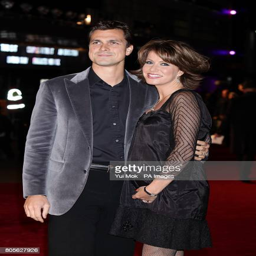
actor and person arriving for the world premiere